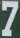
Number: 7